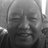
Emotion: happy